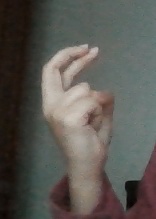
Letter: zay